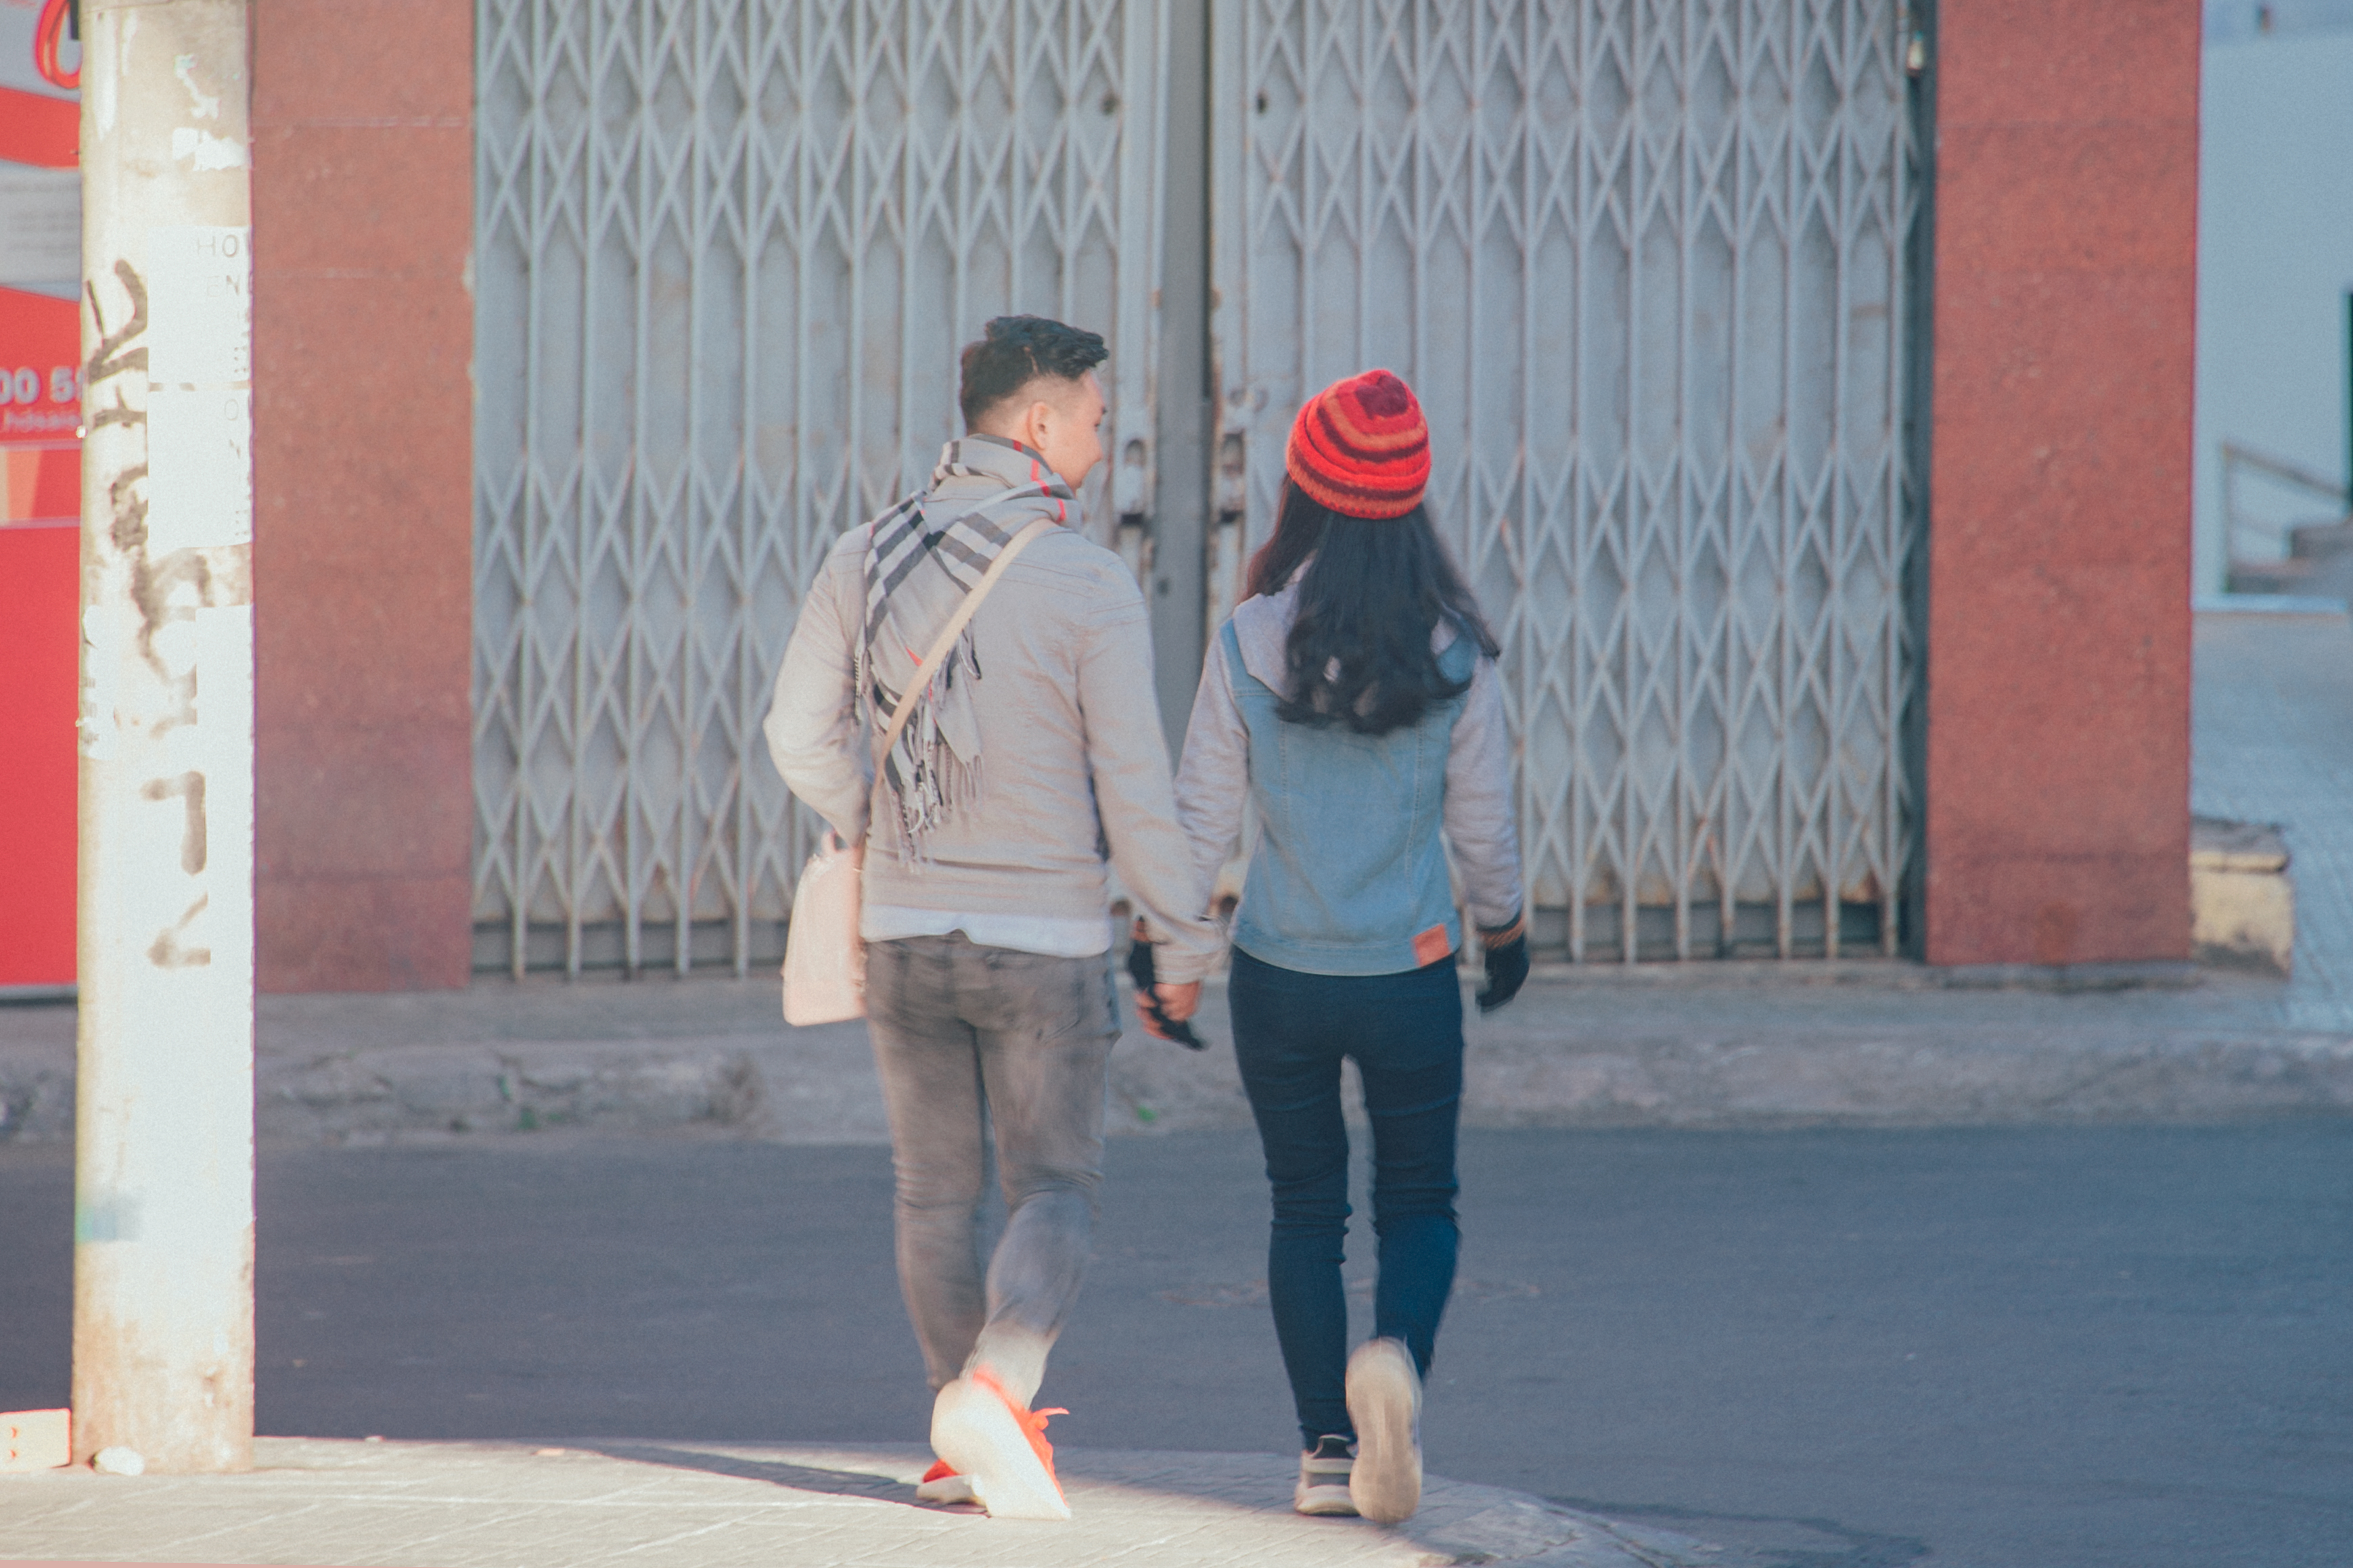
photography, beautiful, travel, happy, lovely, girl, man, red, photograph, road, day, jeans, infrastructure, standing, snapshot, outerwear, street, textile, fun, recreation, interaction, trousers, winter, walking, vacation, pedestrian